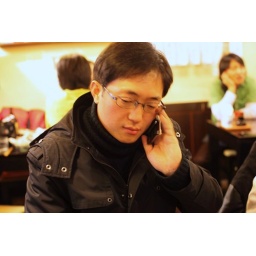
Poor guy got hit hard by a car door